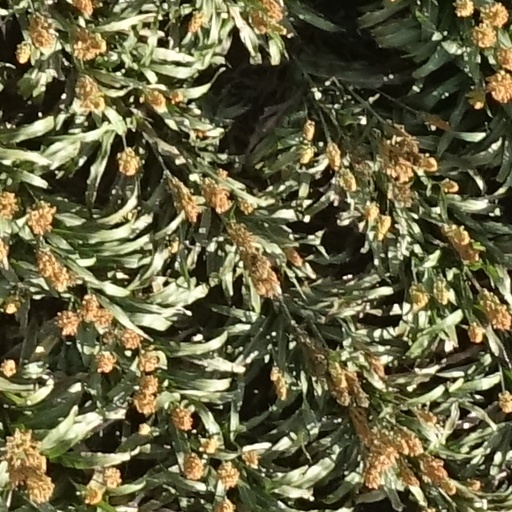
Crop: sorghum